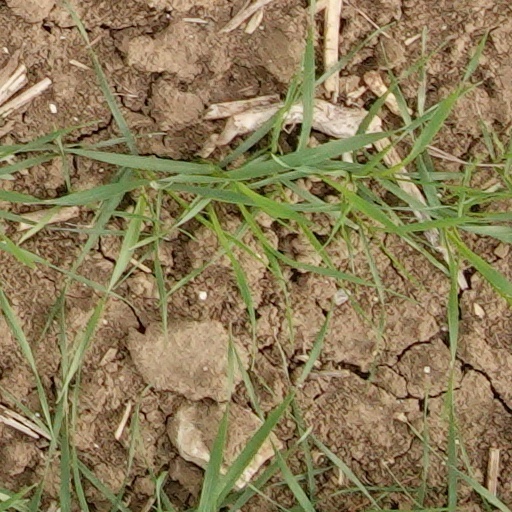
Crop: wheat